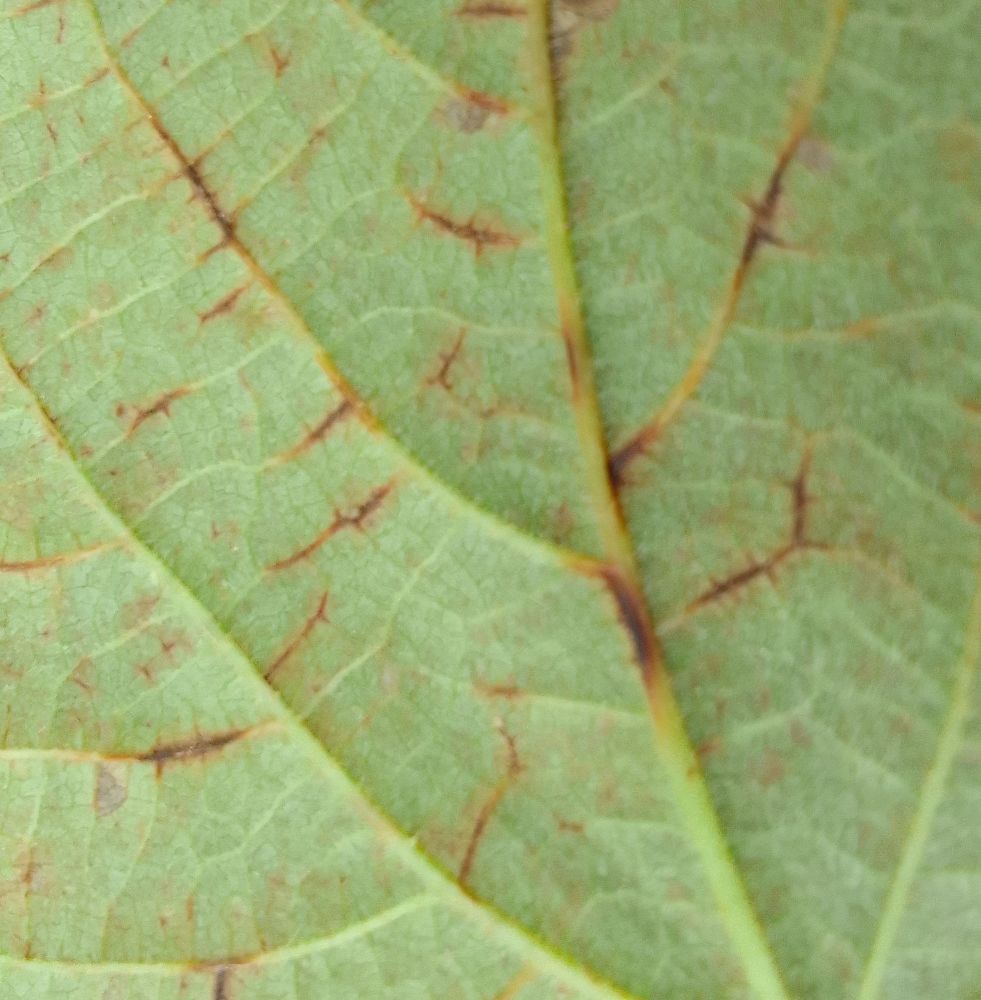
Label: anthracnose